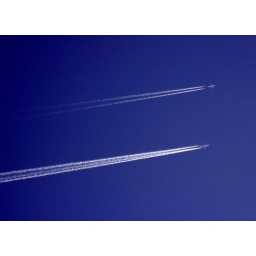
Just a simple shot of the condensation trail. Two airplanes were flying high up in a beautiful cloudless winter sky.